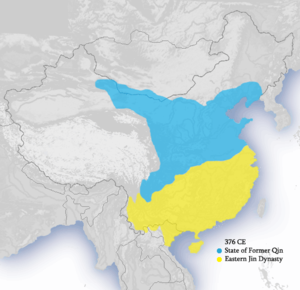
Le Qin antérieur était un État chinois de la période des Seize Royaumes, fondé par la famille Pu /Fu issue de l'ethnie Di. Il unifia la Chine du Nord de 376 à 386, le Sud étant aux mains des Jin orientaux. En 386, la plus grande part de son territoire tomba aux mains des Yan postérieurs xianbei et du Dingling. Le territoire restant fut pris en 394 par les Qin occidentaux et les Qin postérieurs.
La liste des monarques de Chine réunit les rois et empereurs qui ont régné sur les différentes parties de la Chine jusqu'à l'abolition de la monarchie, en 1912. Le titre de « roi » est porté jusqu'à l'avènement de Qin Shi Huang, en 247 av. J.-C., qui prend le titre d'« empereur ».
Xie An, né en 320, mort en 385, connu également sous son prénom social Anshi, et sous son titre posthume de duc Wenjing de Luling, est une personnalité politique de la Dynastie Jin. Aristocrate lettré destiné très tôt à servir l’État, il est partagé, dans son parcours, entre son épanouissement personnel, en tant que lettré, et sa carrière de serviteur de l’État. S'il a été inégal comme stratège militaire, il s'est imposé comme l'un des grands stratèges politiques au service de la dynastie Jin, et il a su gérer la crise provoquée par la menace des Qin antérieurs, repoussés en 383 à la bataille de la rivière Fei. Il a fondé une lignée importante d'intellectuels et d'hommes politiques pour les dynasties du Nord et du Sud de Chine.
Les guerres entre la dynastie Jin et les Seize Royaumes sont une série de conflits qui débutent en 304 par la révolte des tribus non Han connues en Chine sous le nom de « Cinq Barbares » et s’achèvent en 420 lors du renversement de la dynastie des Jin Orientaux par le fondateur de la dynastie des Song du Sud. Cet événement marque la fin de la période des Seize royaumes et le début de celle des dynasties du Nord et du Sud.